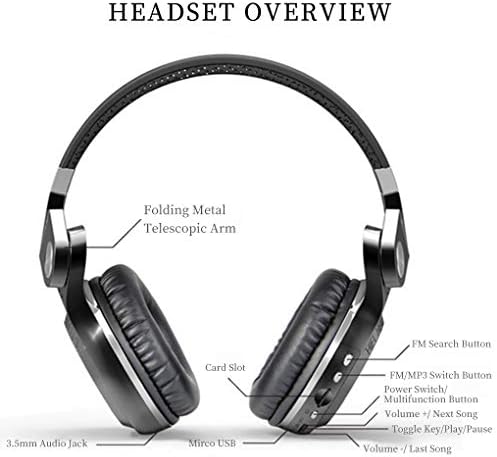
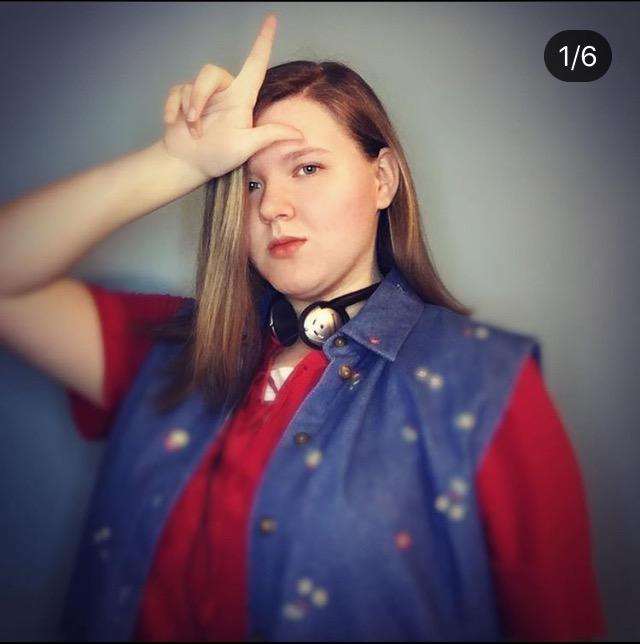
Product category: headphones
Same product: no